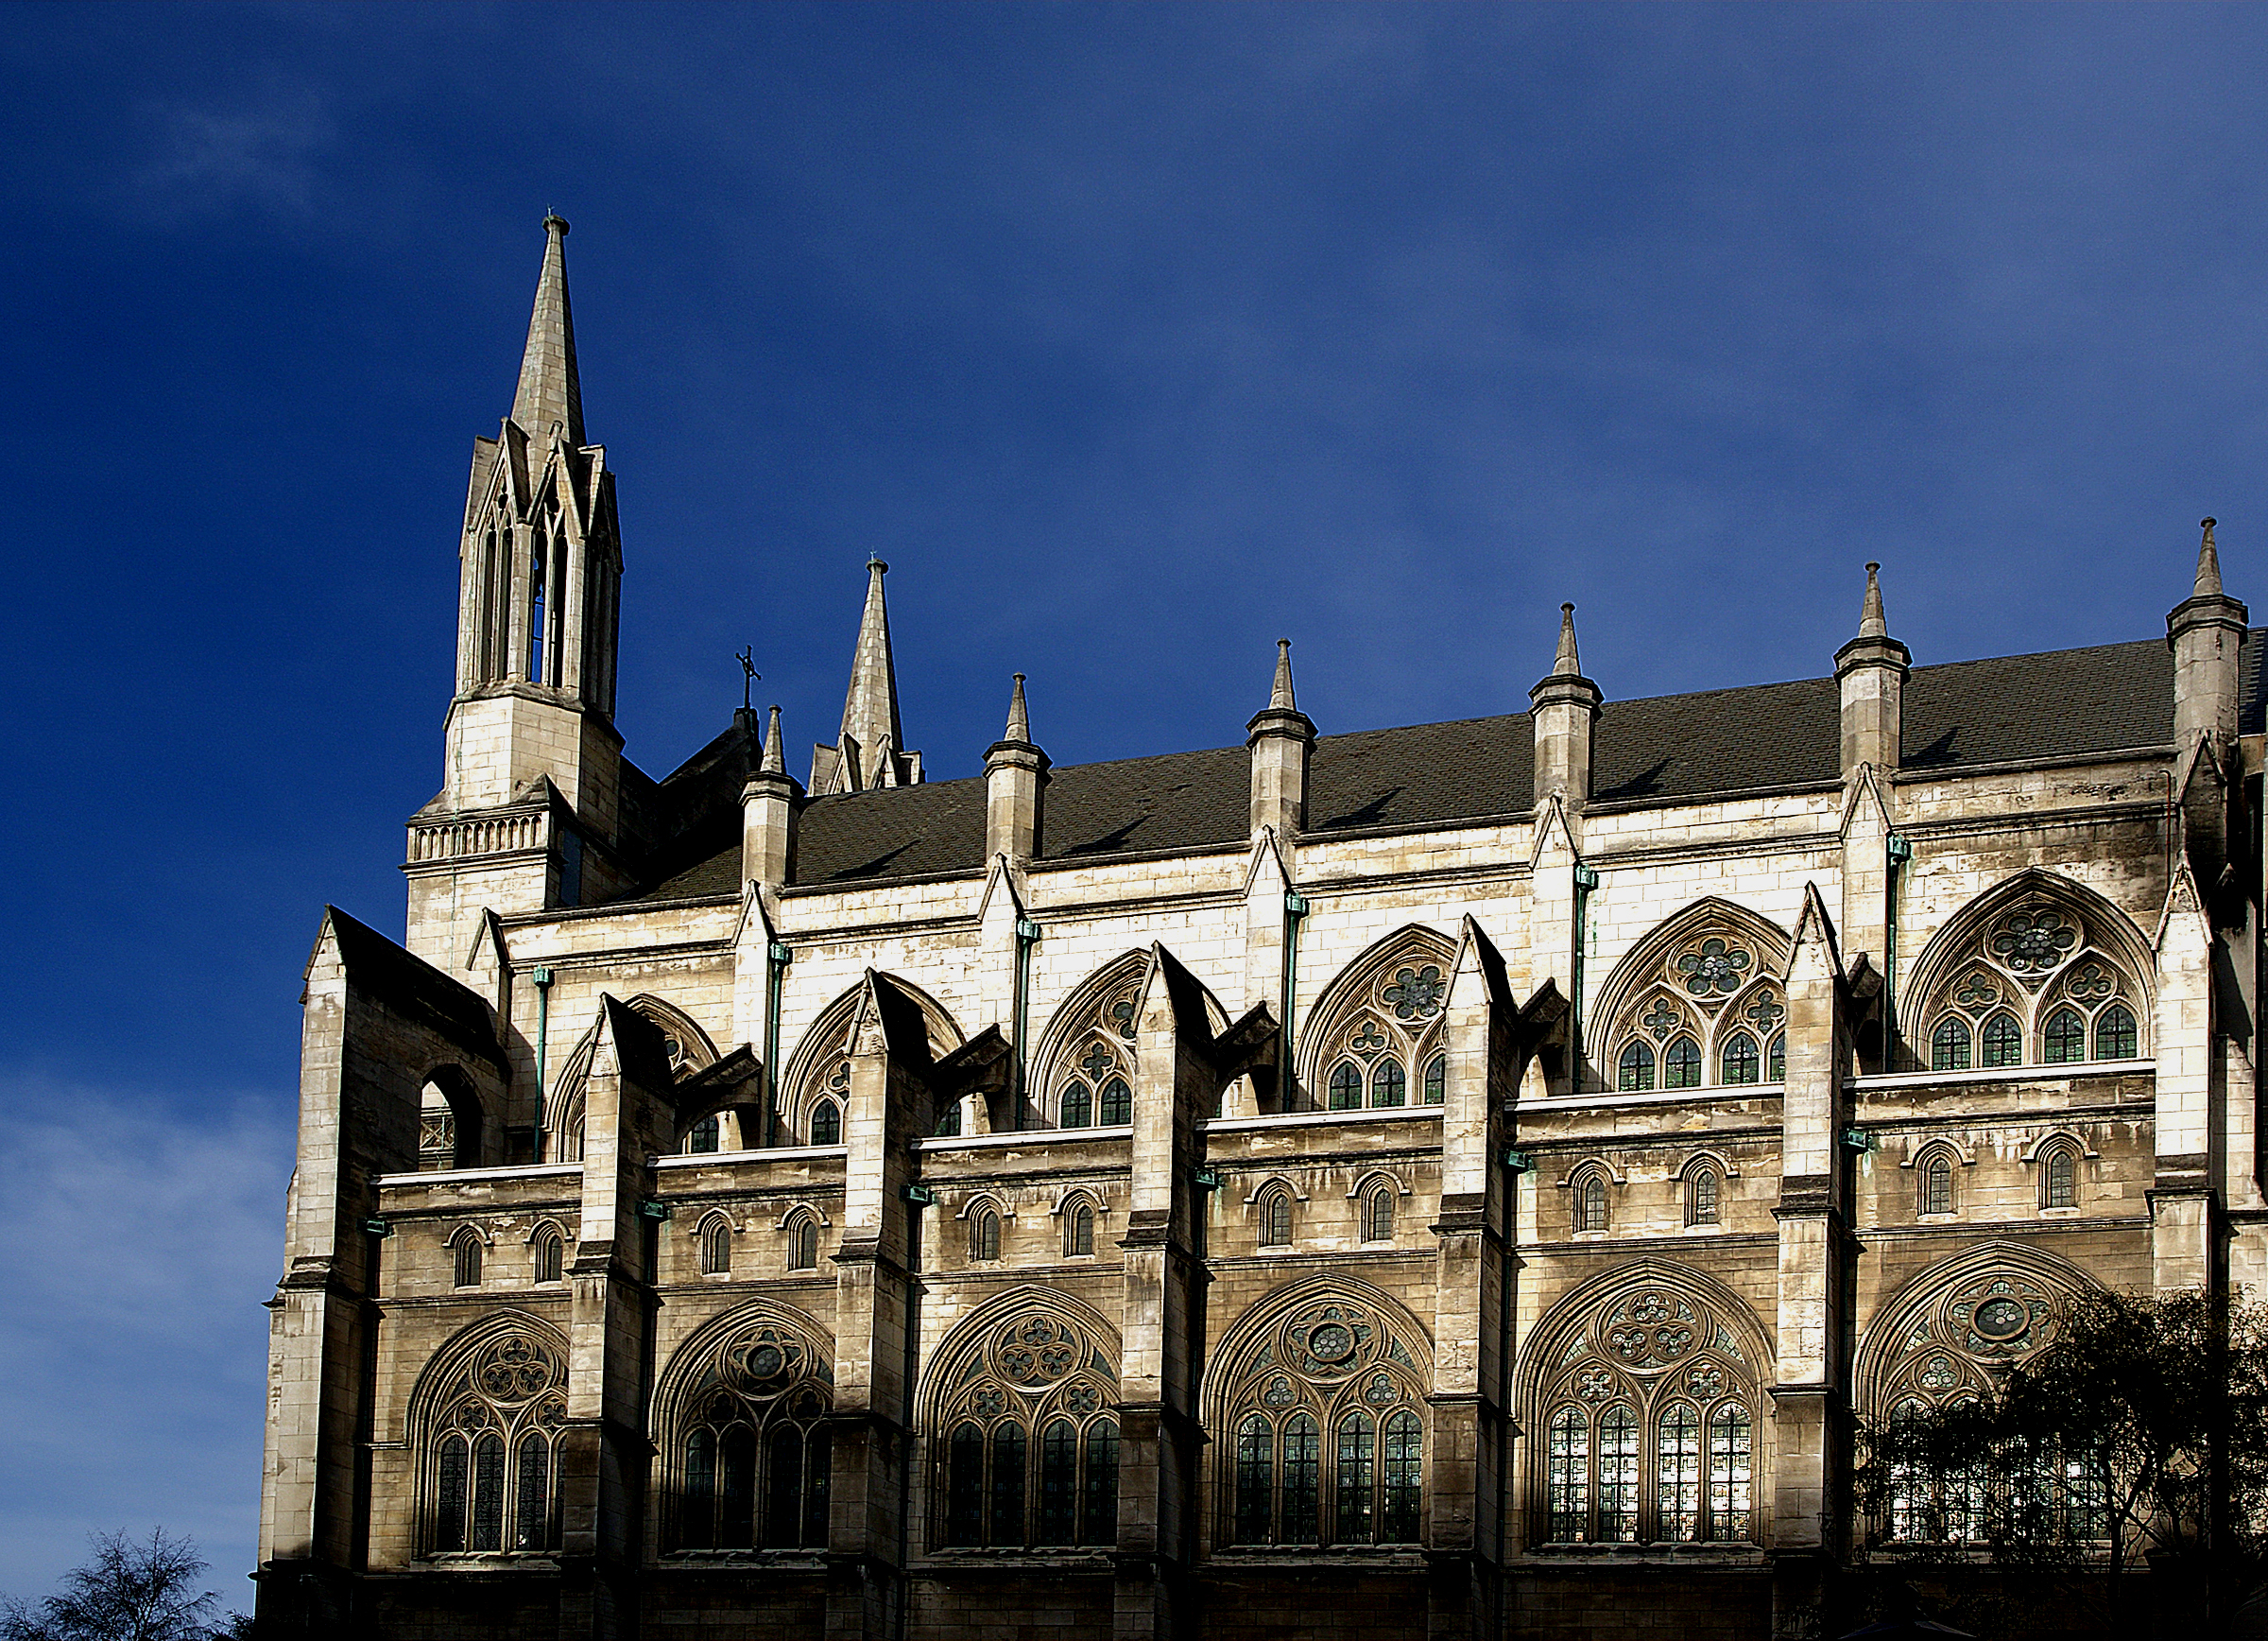
architecture, building, landmark, facade, church, cathedral, place of worship, spire, monastery, dunedin, holyplaces, placesofworship, religon, stpaulsdunedin, gothic architecture